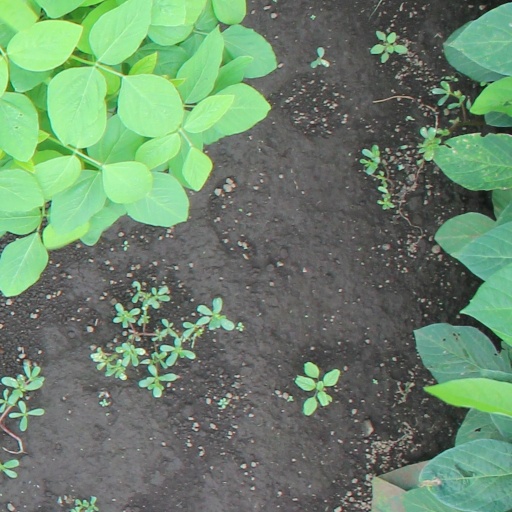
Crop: soybean